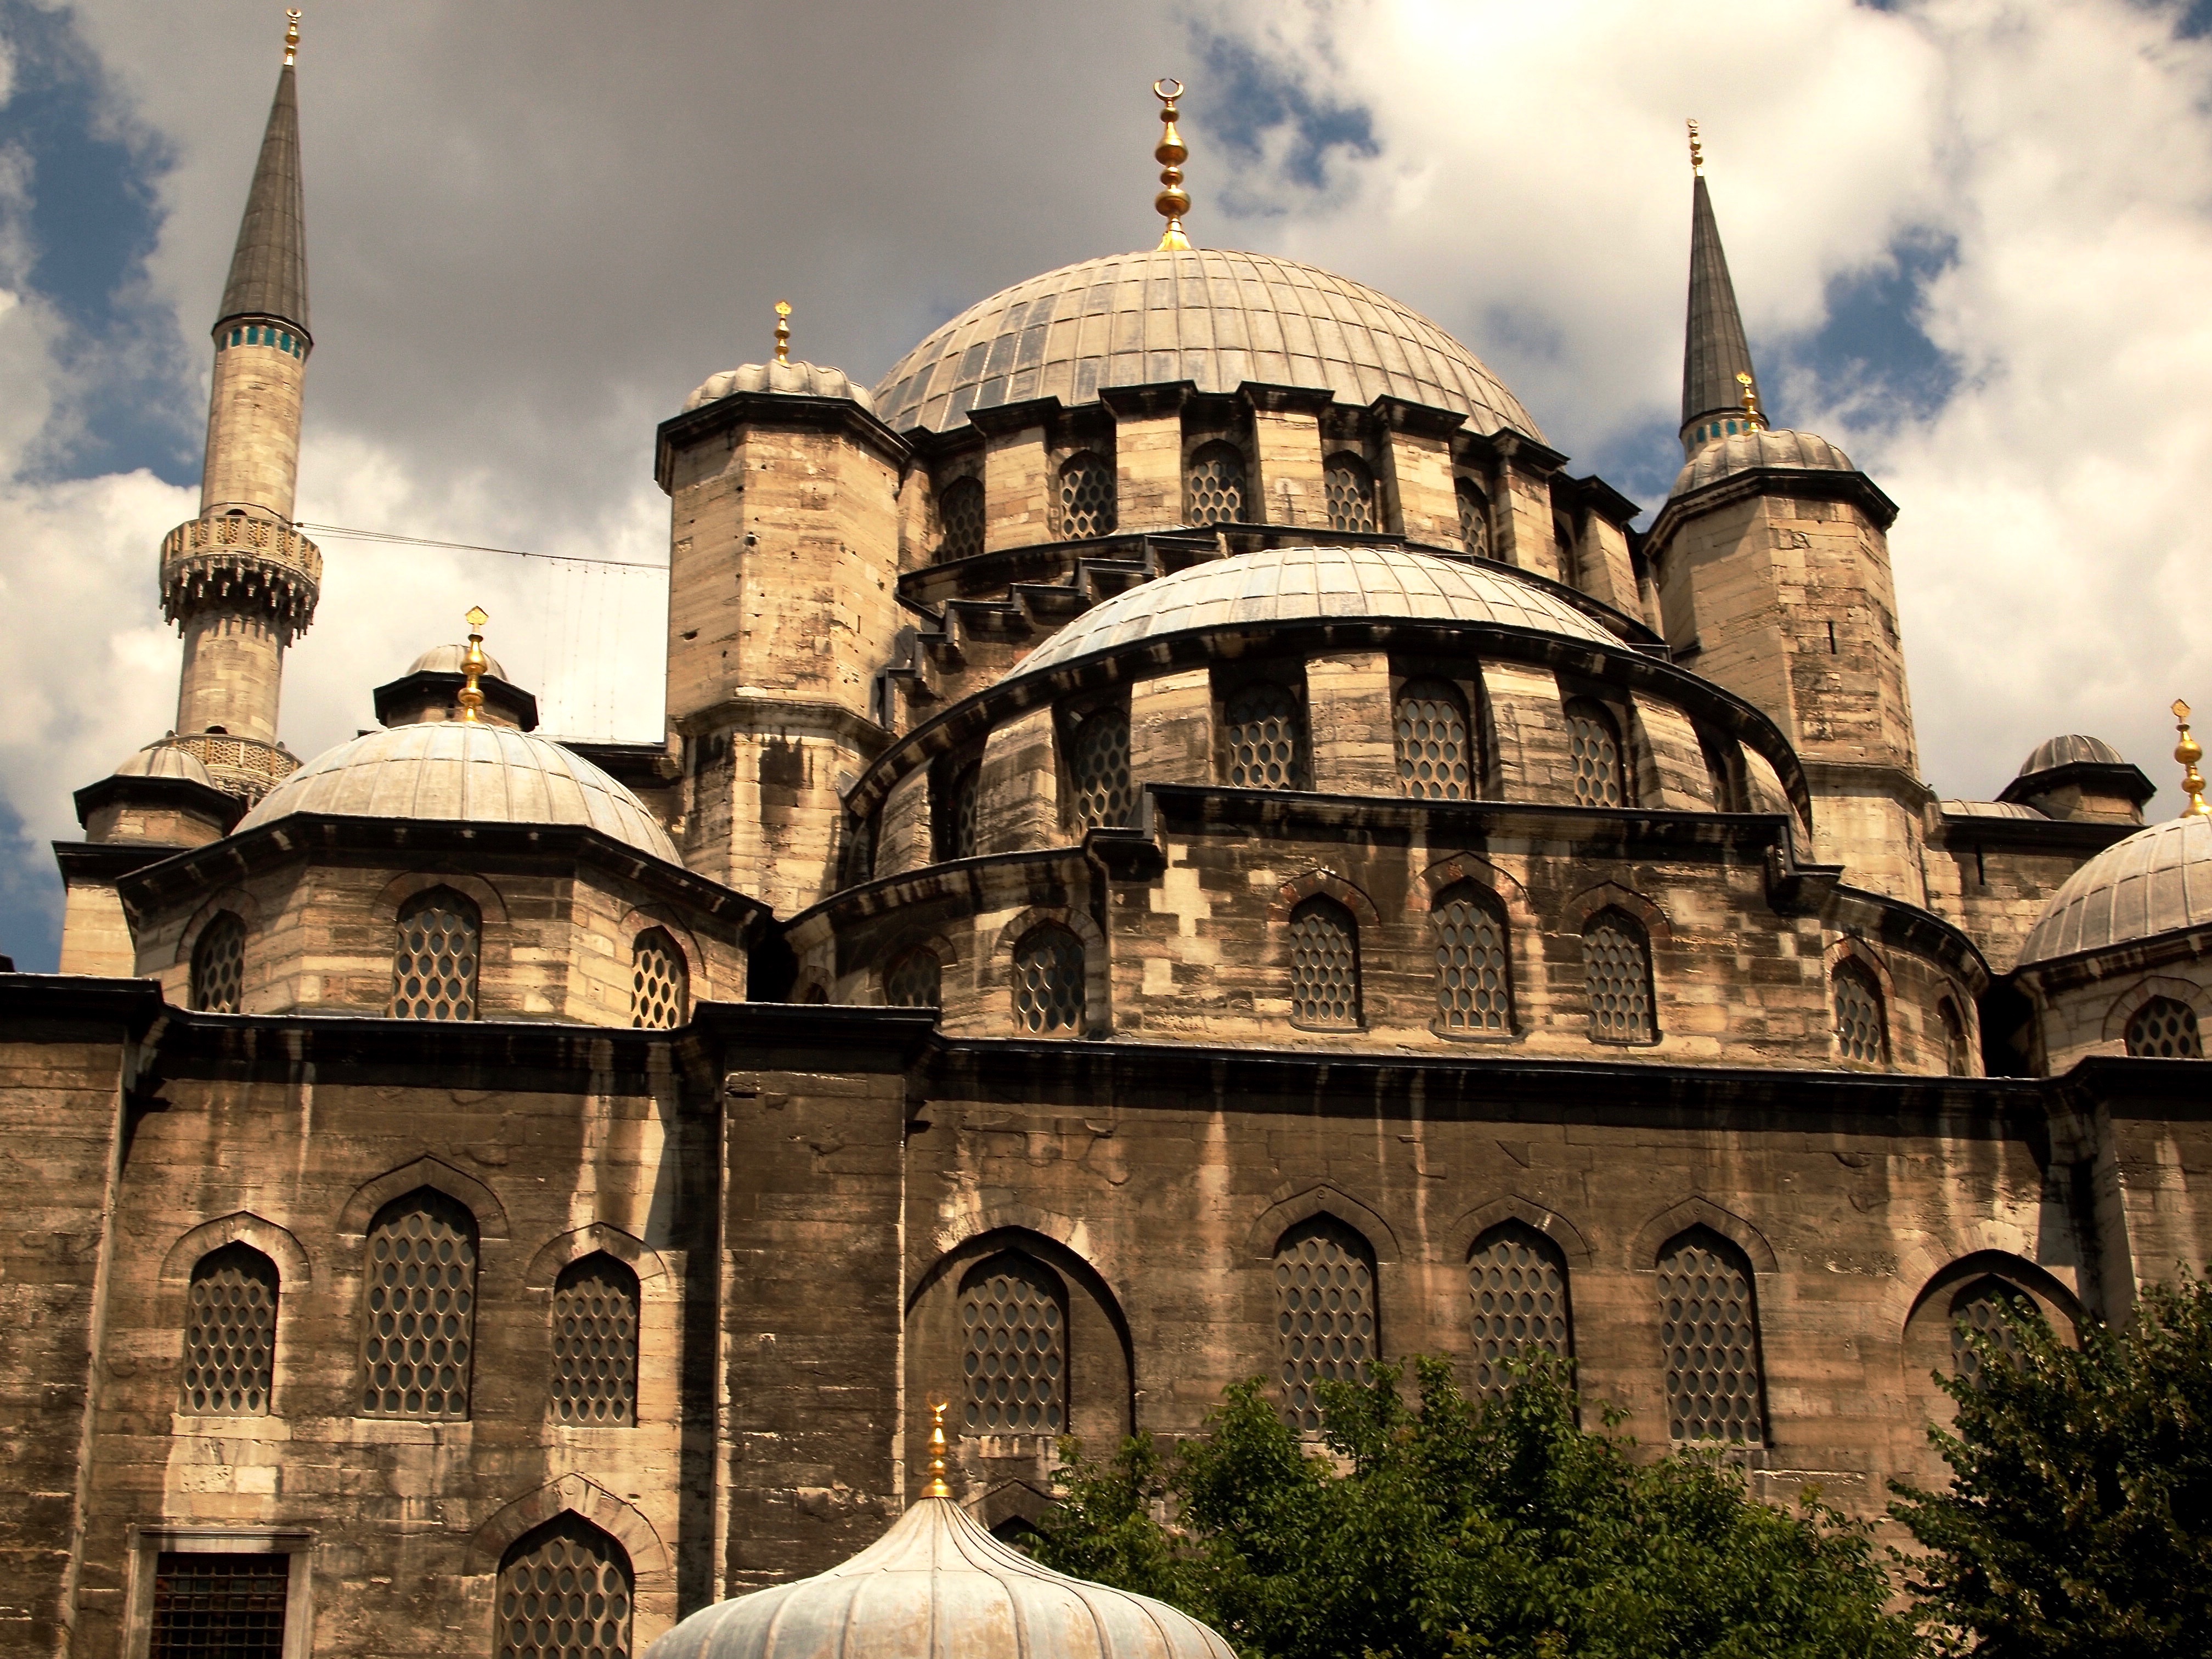
building, landmark, church, cathedral, place of worship, monastery, mosque, synagogue, basilica, ancient history, byzantine architecture